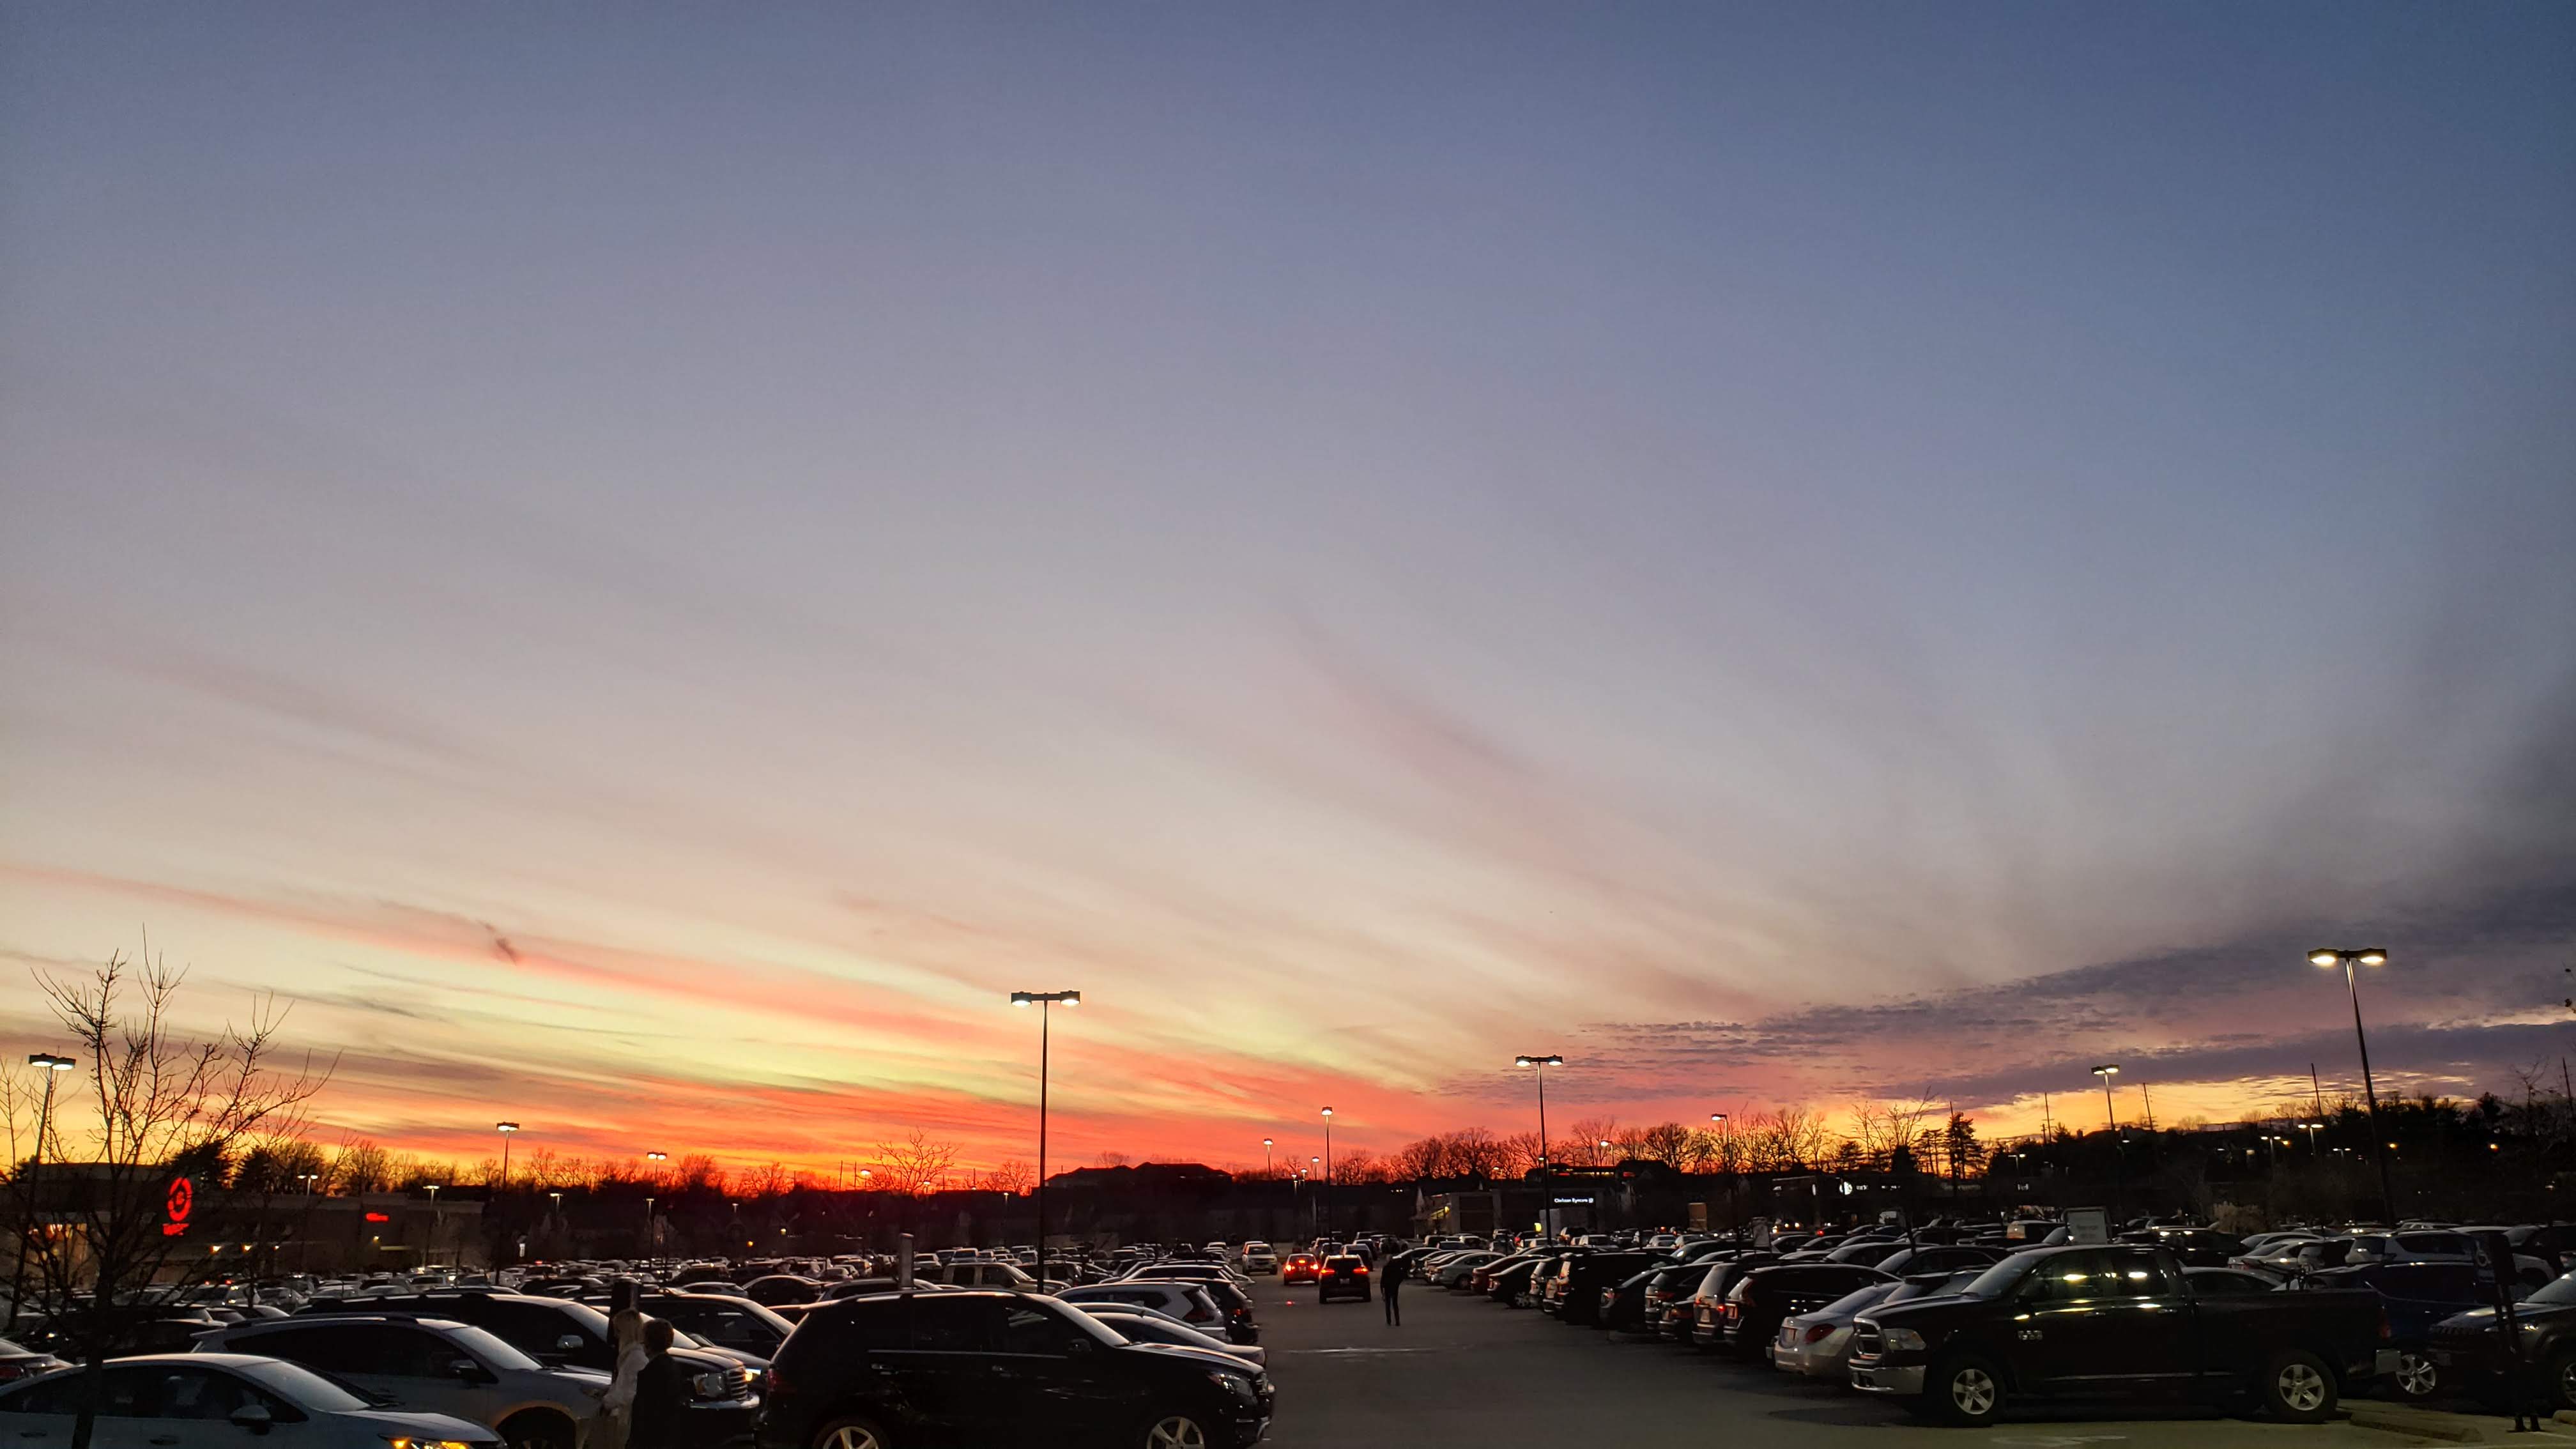
nature, sky, cloud, dawn, afterglow, sunset, atmosphere, horizon, infrastructure, dusk, evening, morning, road, sunrise, city, daytime, highway, meteorological phenomenon, sunlight, car, red sky at morning, cumulus, landscape, night, tree